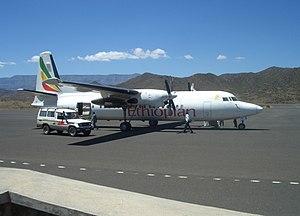
Cet article présente la flotte d'Ethiopian Airlines. La compagnie assure posséder « la flotte la plus jeune d'Afrique ».